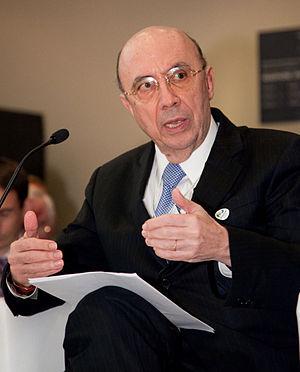
Henrique de Campos Meirelles, né le 31 août 1945, est un homme politique brésilien.